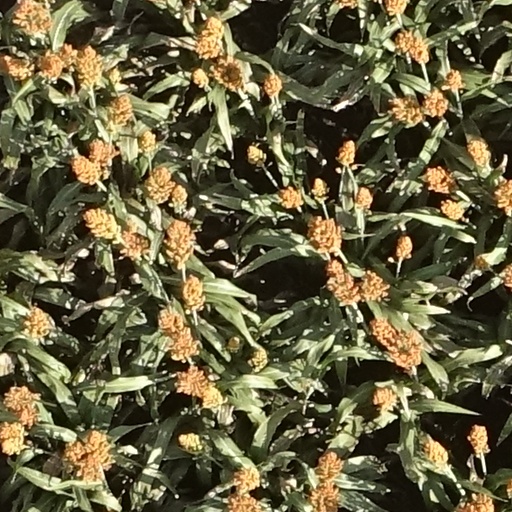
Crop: sorghum